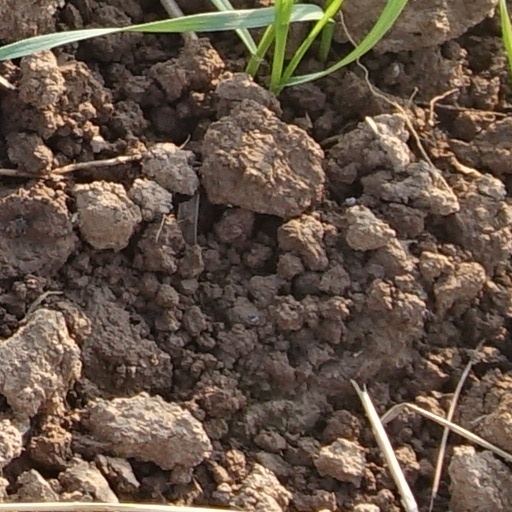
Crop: wheat